Describe the emotion expressed in this image:  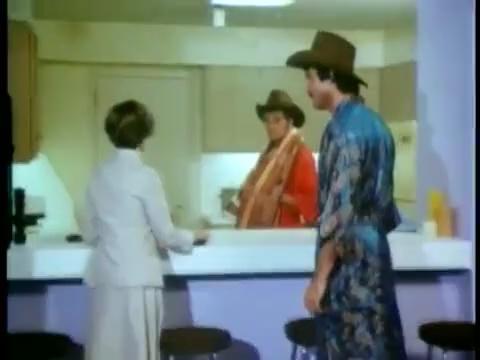
This person displays Suffering, valence and arousal with low intensity.